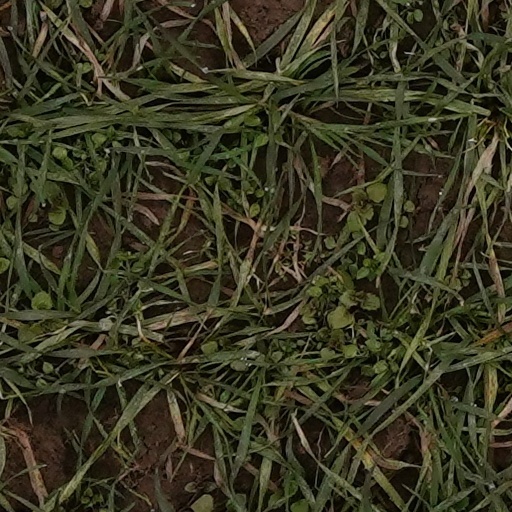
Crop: wheat